Neo: The World Ends with You

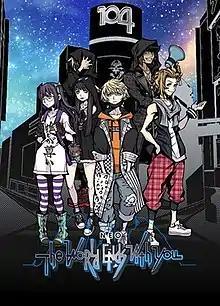
Cover art for all platforms featuring The Wicked Twisters, the game's main cast.

Neo: The World Ends with You (stylized as NEO: The World Ends with You) is an action role-playing game co-developed by Square Enix and h.a.n.d. and published by Square Enix. It is a sequel to the 2007 video game "The World Ends with You". It was released for the Nintendo Switch and PlayStation 4 in July 2021 and for Windows in September. The story features a new cast of characters playing the Reapers' Game in Shibuya and, unlike the original game, features three-dimensional graphics.